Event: Nepal Earthquake
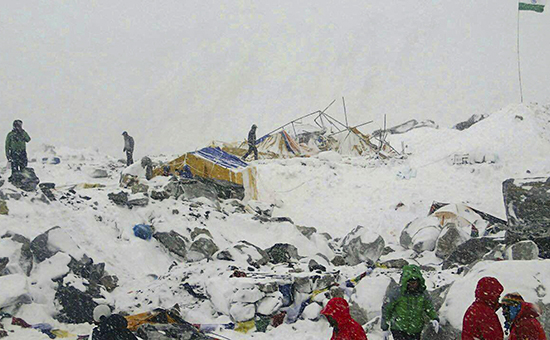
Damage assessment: damage